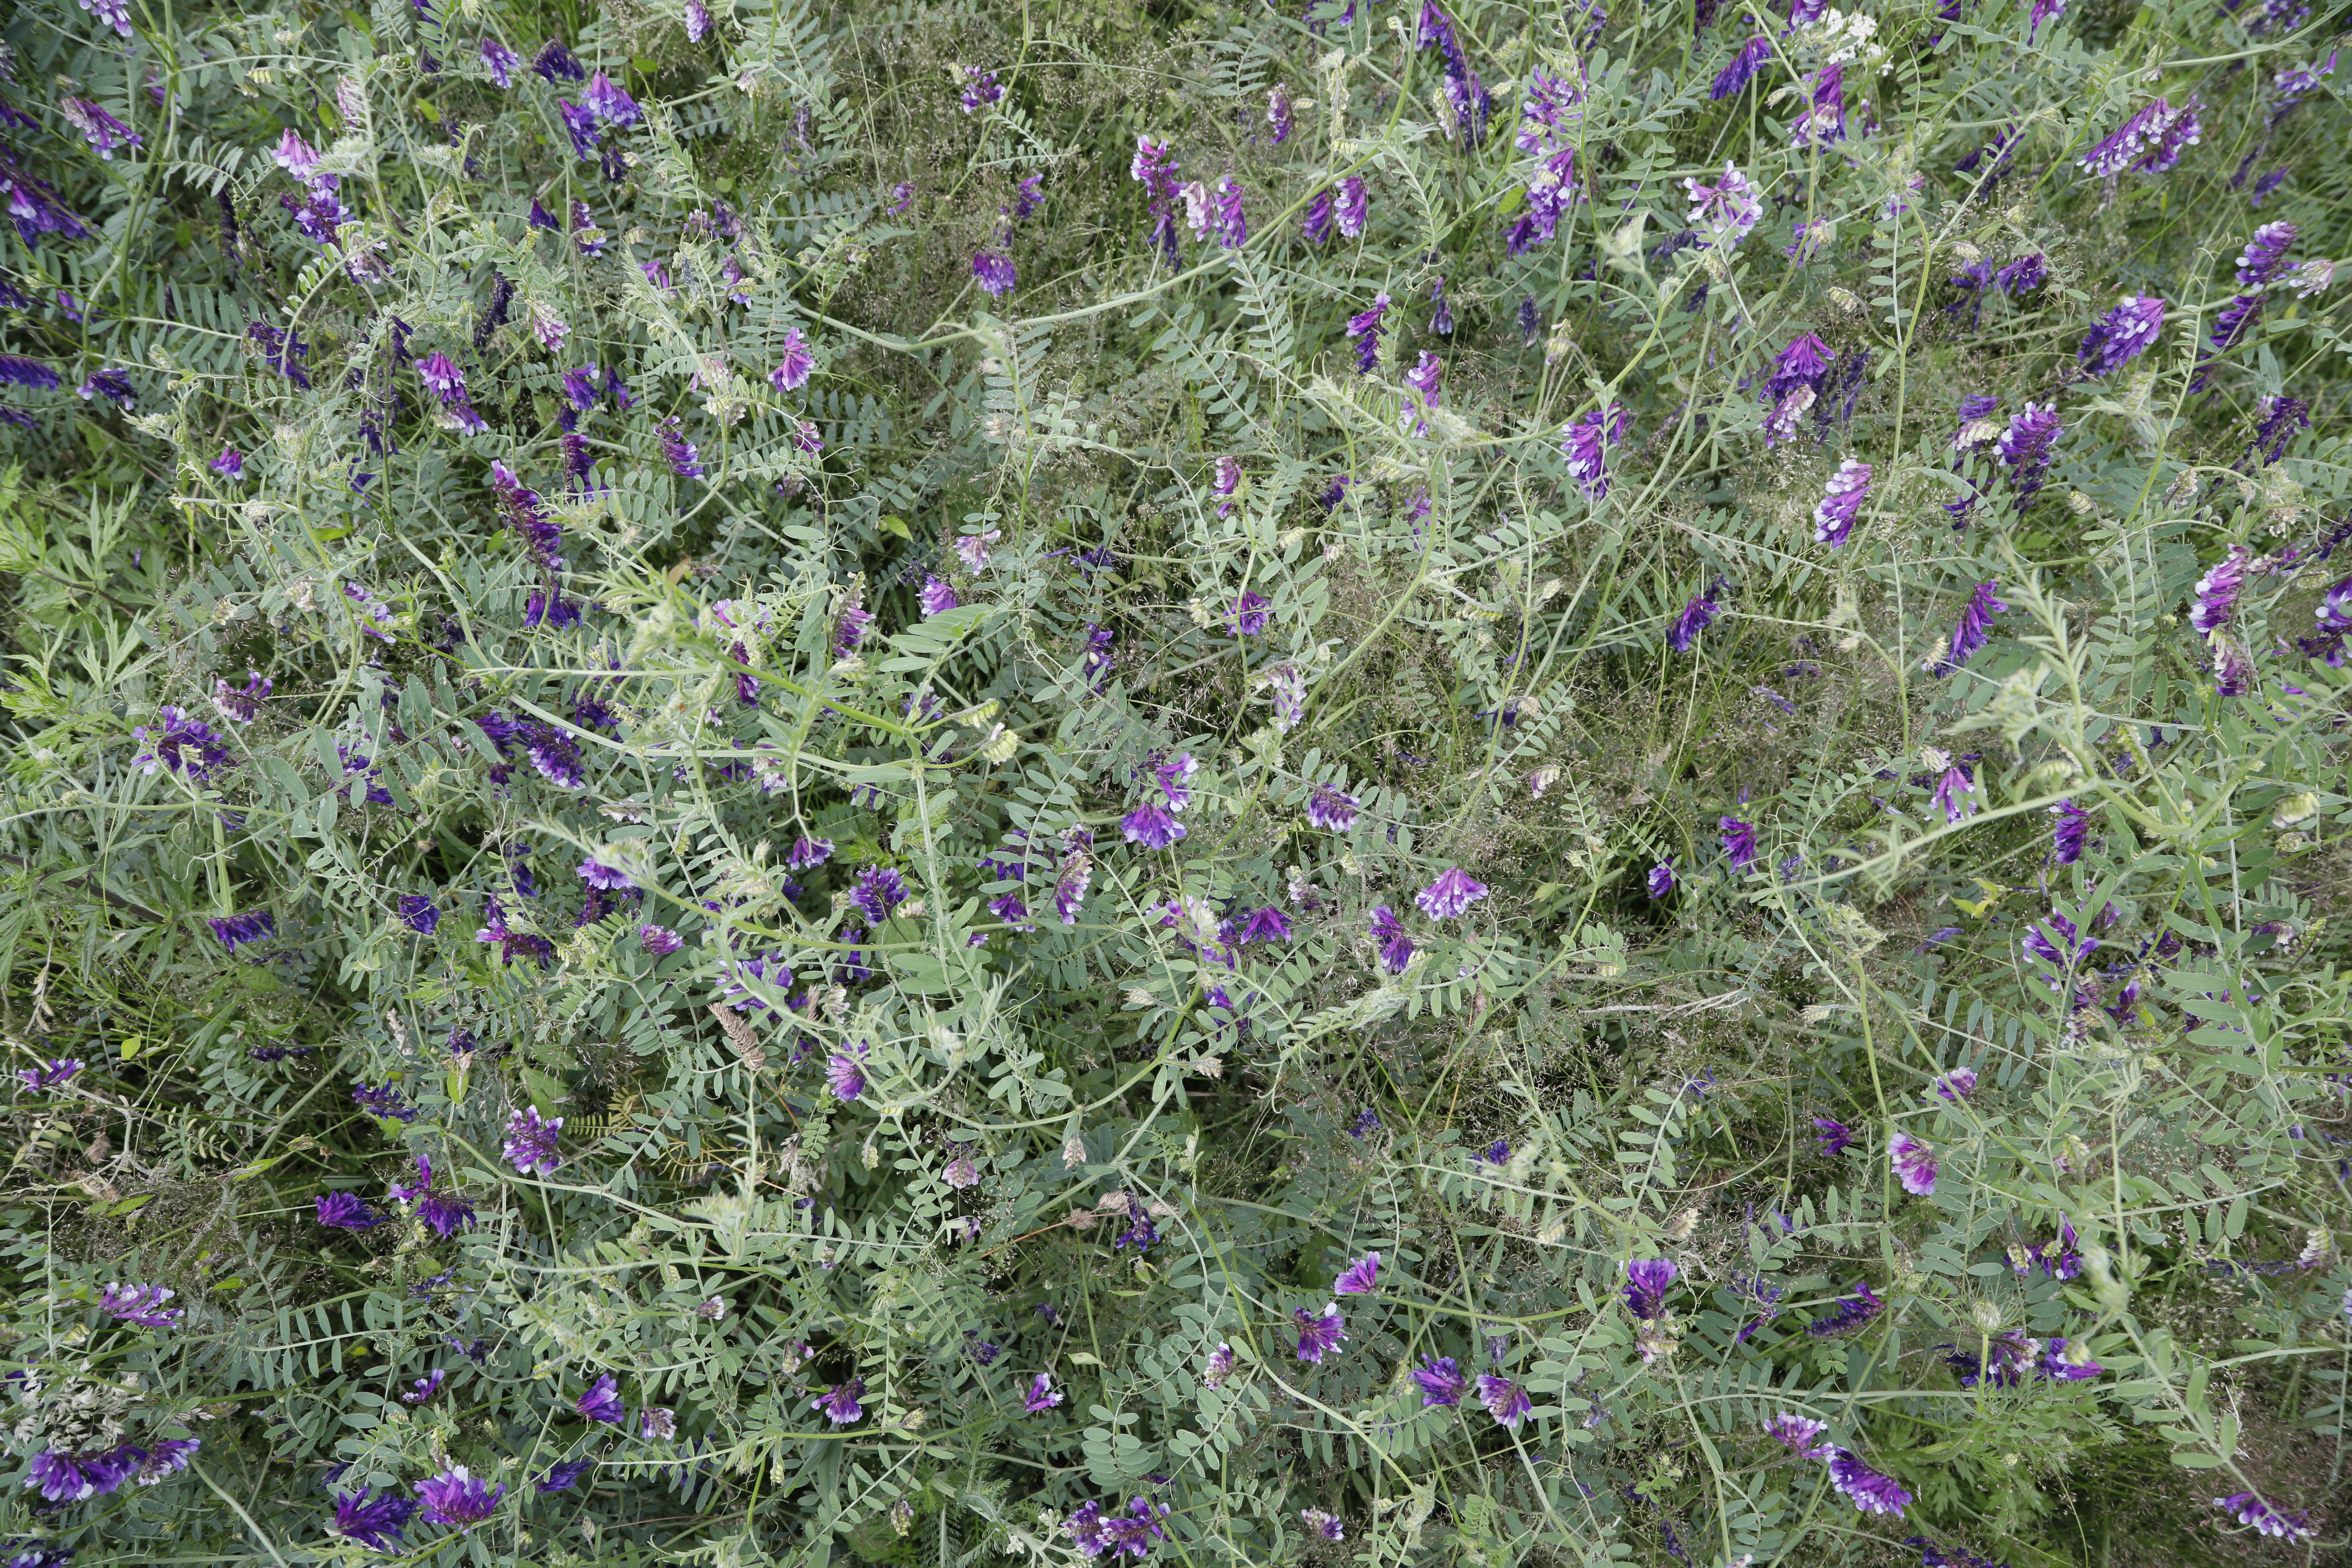
Plant species: Vicia cracca